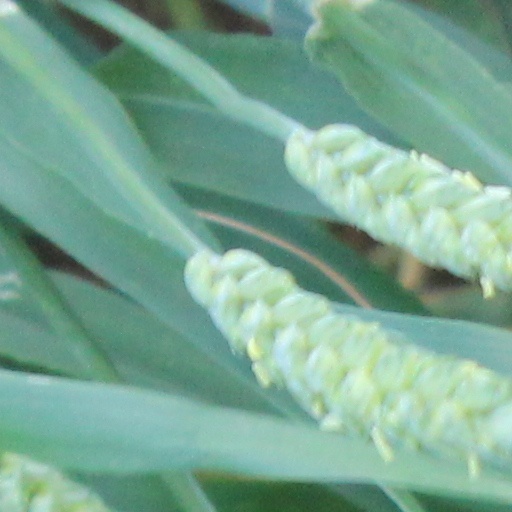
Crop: wheat